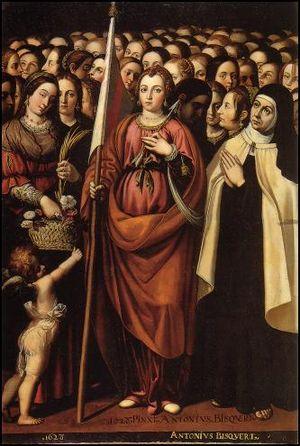
Antonio Bisquert, né en 1596 à Valence, et mort en 1646 à Teruel, est un peintre valencien de style baroque.
Bixquert est un nom de famille espagnol qui tire son nom de la Vallée de Bixquert se situant à Xàtiva. Le terme Bixquert vient de l'ibère bizkar qui signifie « colline, cime ».